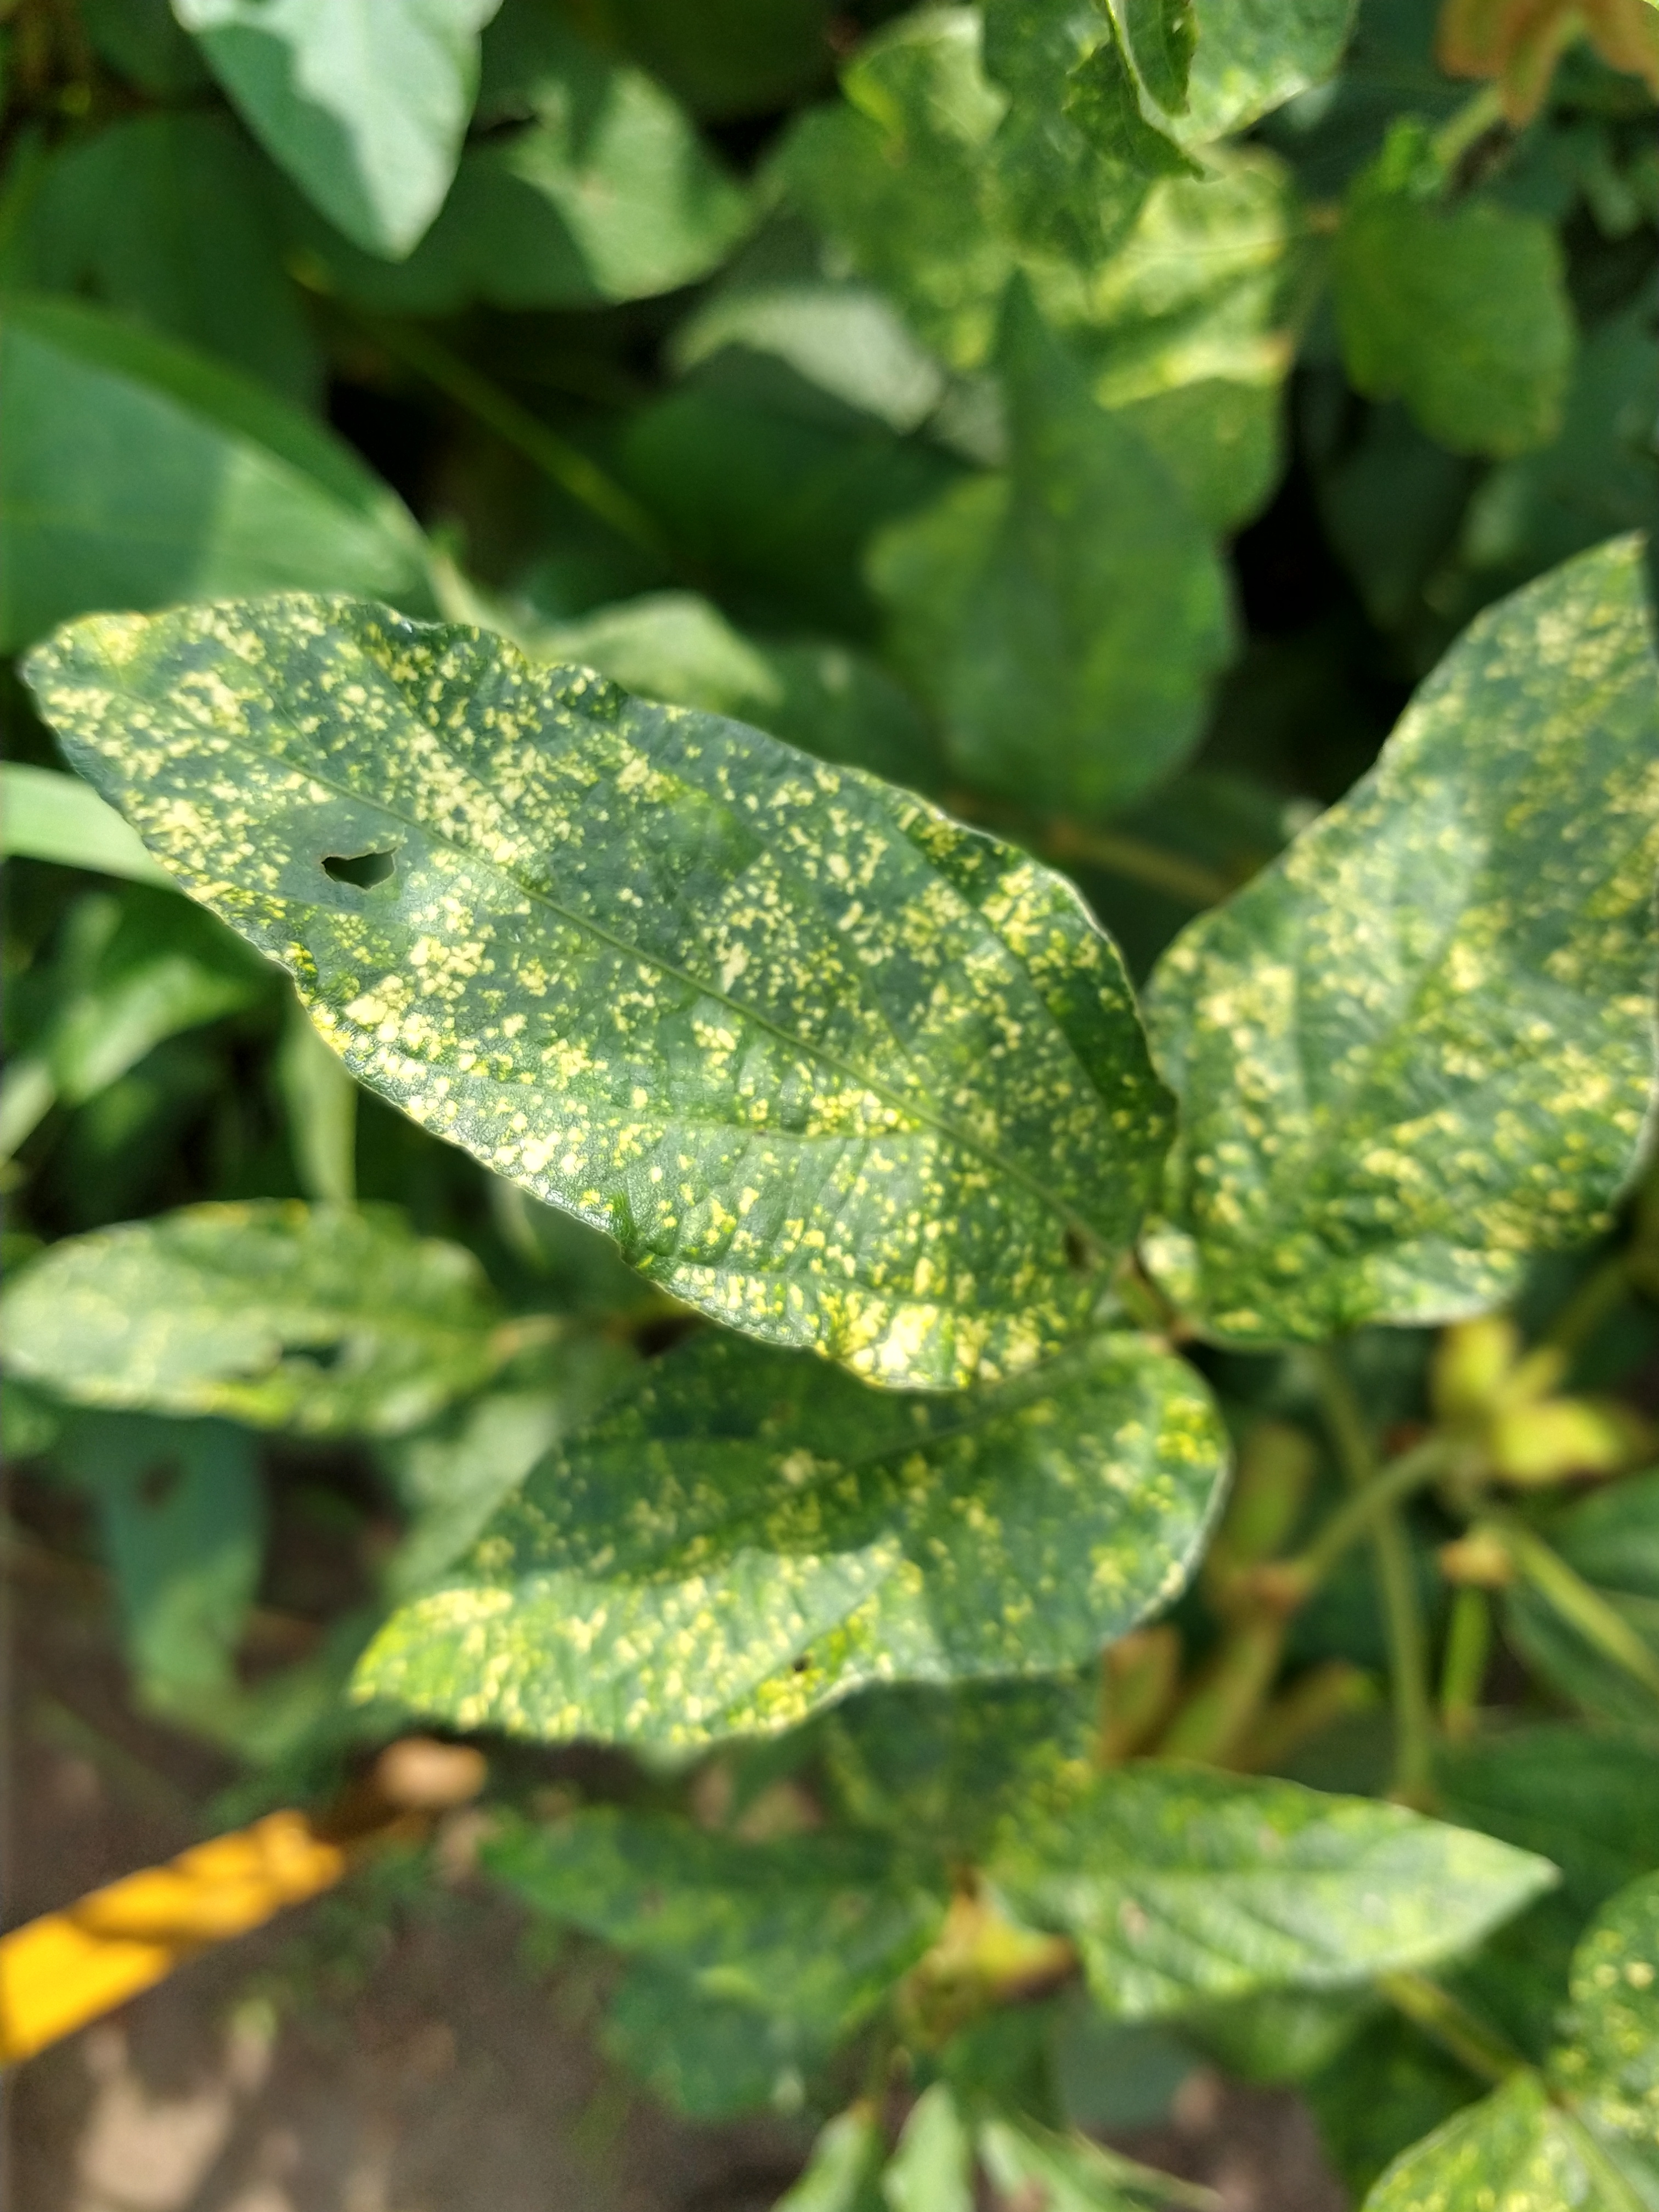
Label: Disease